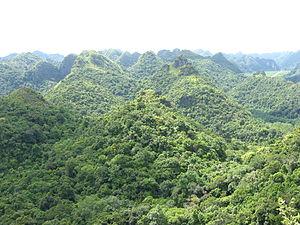
Le parc national de Cat Ba est une réserve naturelle du nord du Viêt Nam situé à l'île de Cat Ba, la plus grande des îles de la baie d'Along. Fondé en 1986, le parc s'étend sur 280 km².